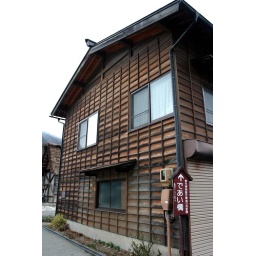
A wooden house in Shirakawa-go